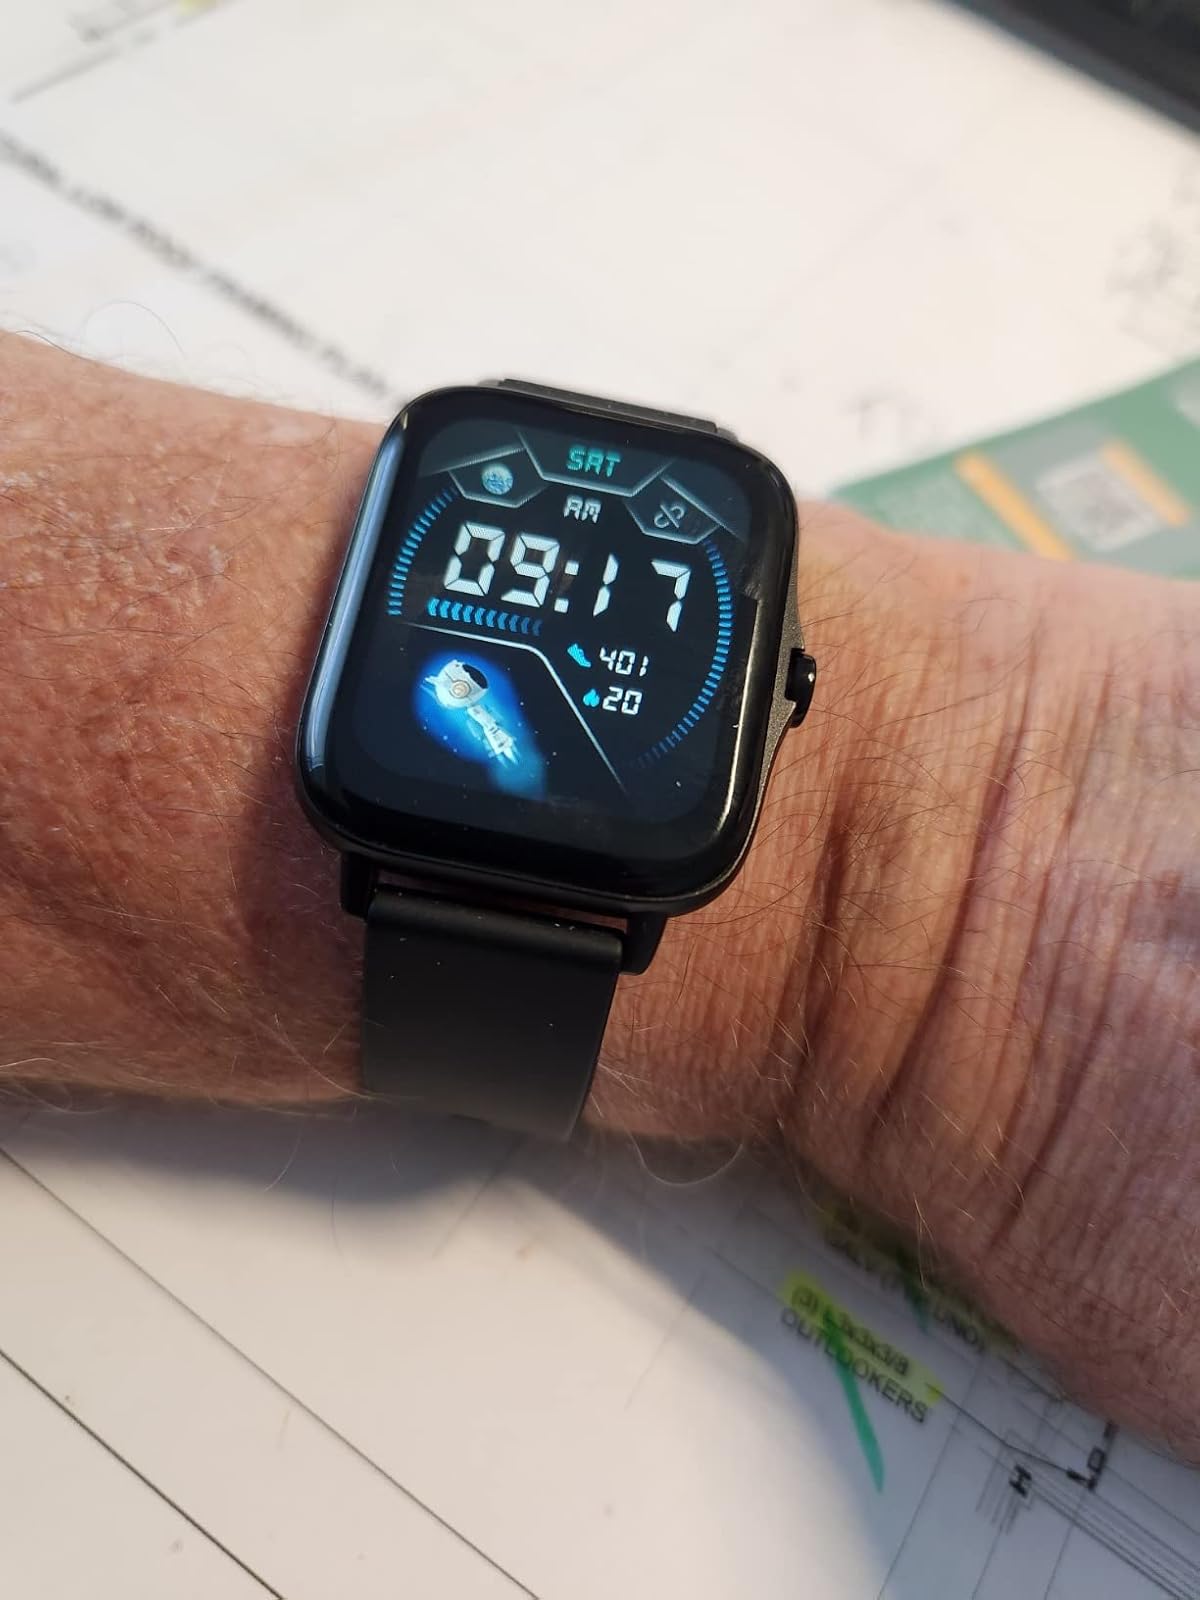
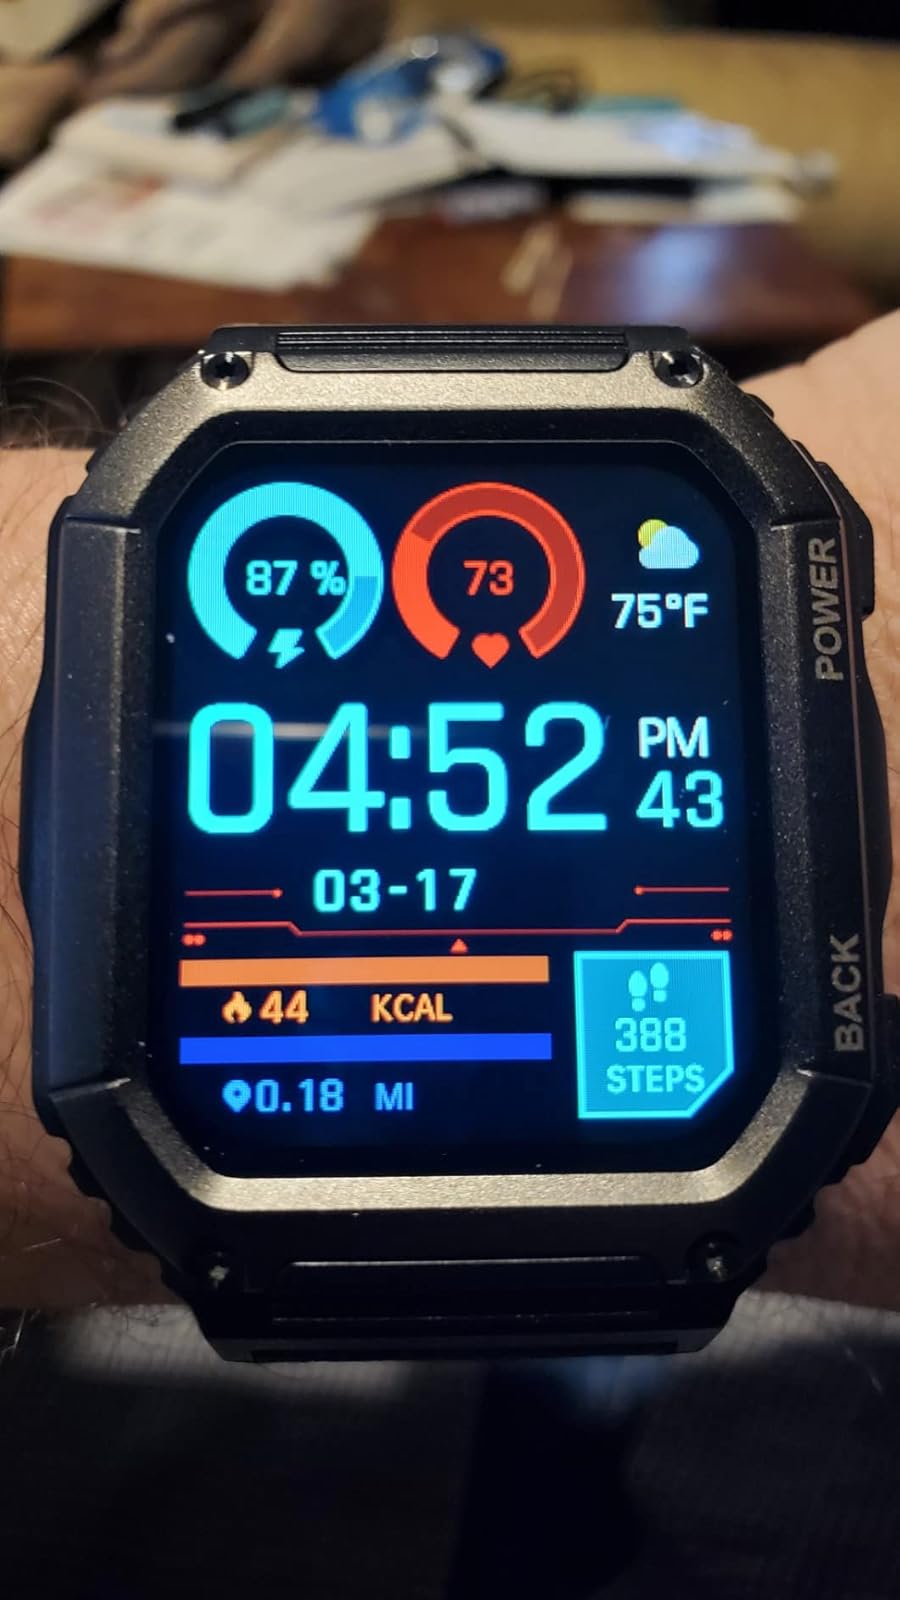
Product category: smartwatch
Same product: no